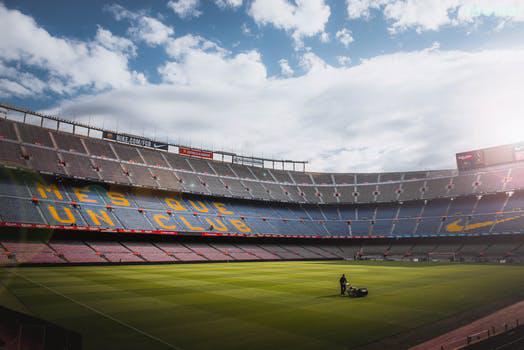
Label: Watermark